Theatre for a New Audience

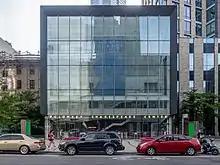
Current home of Theatre for a New Audience on Ashland Place in Downtown Brooklyn.

The Theatre for a New Audience (TFANA) is a non-profit theater in New York City focused on producing Shakespeare and other classic dramas. Its off-Broadway productions have toured in the U.S. and internationally.